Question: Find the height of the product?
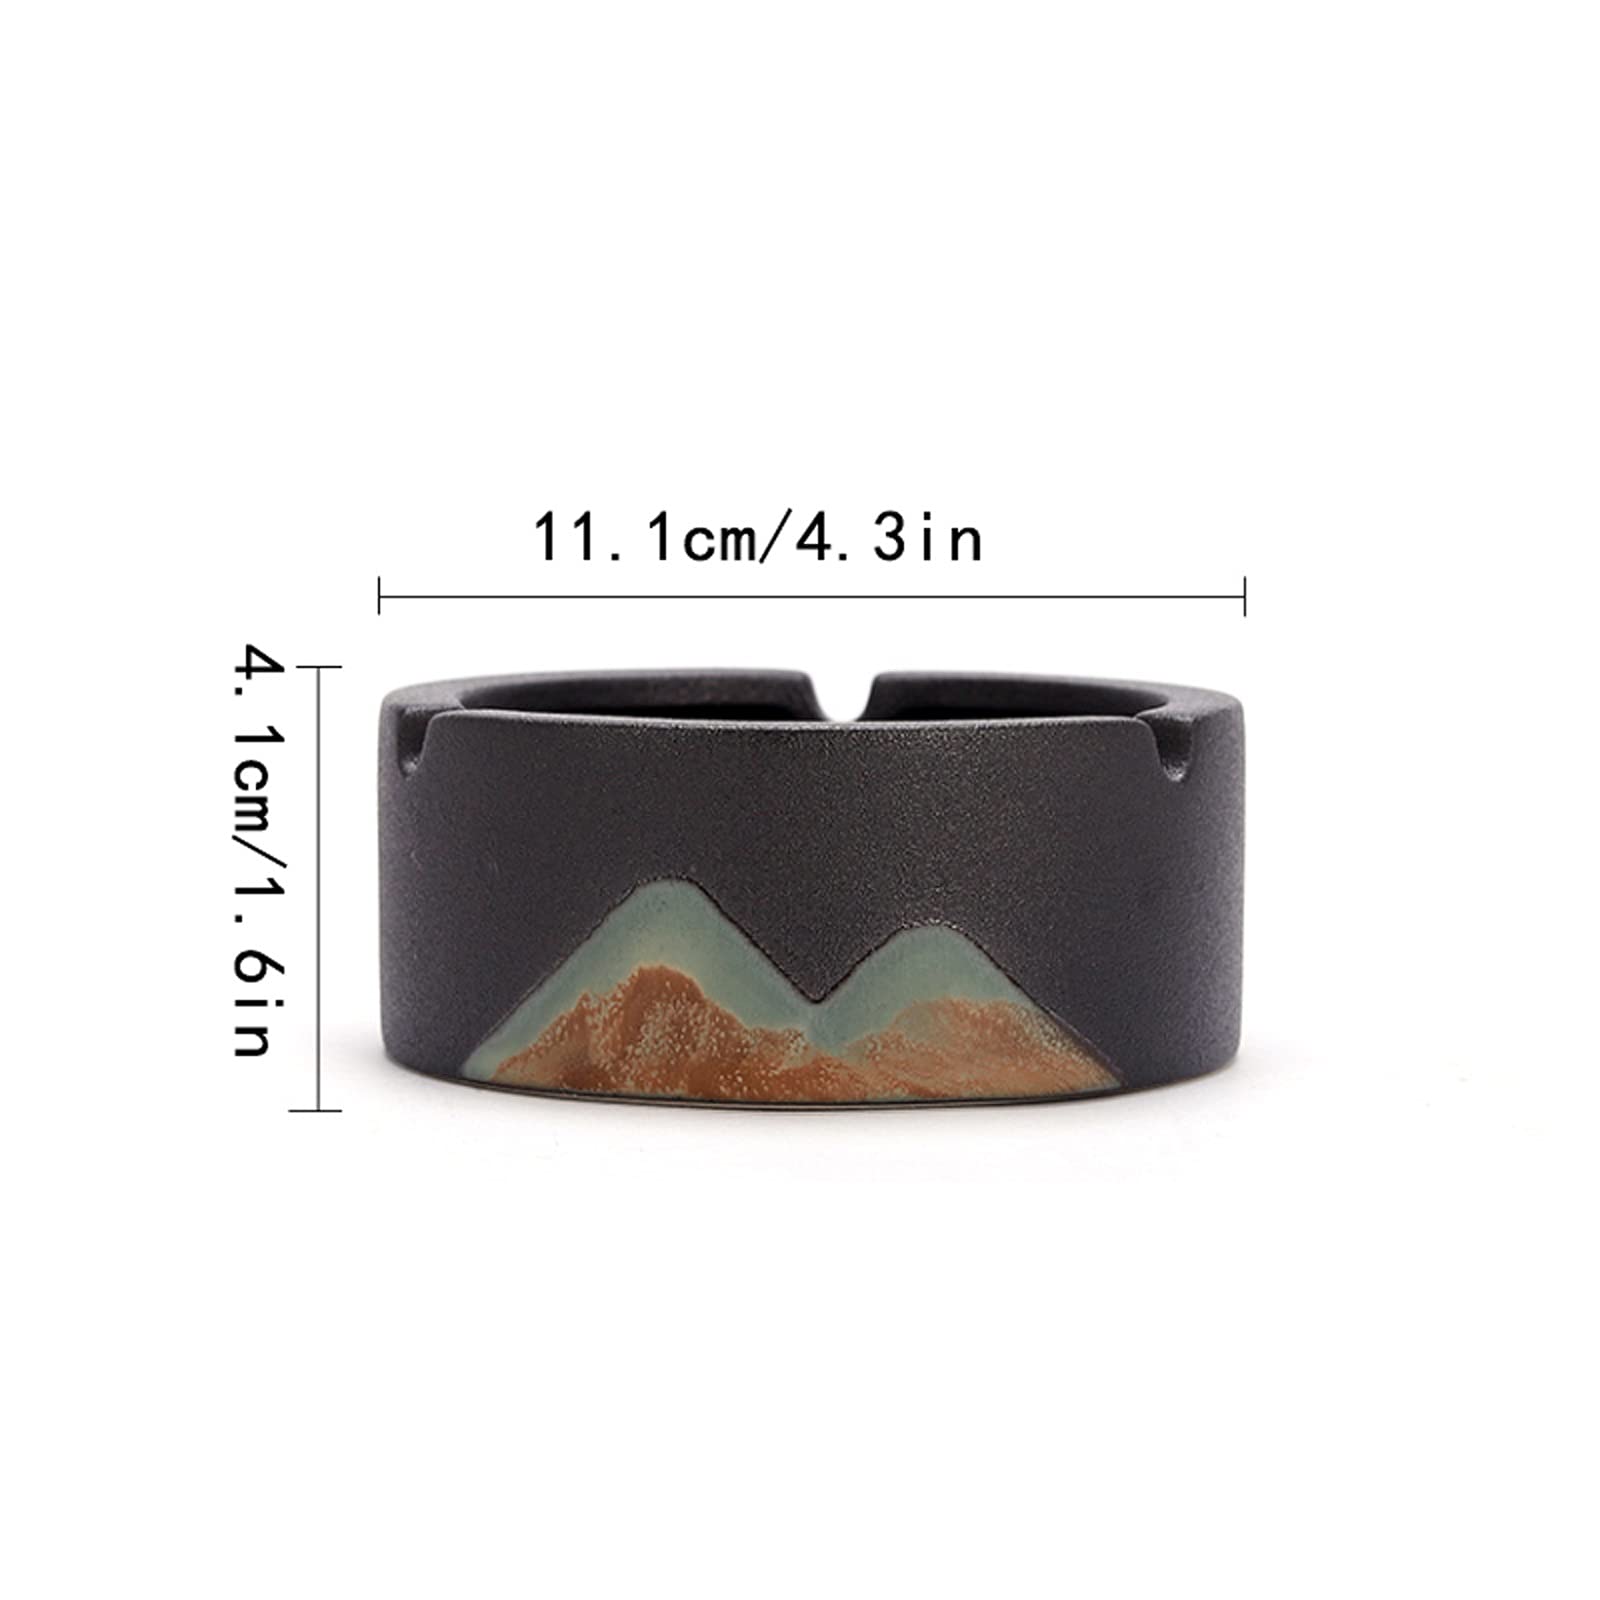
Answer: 6.0 inch